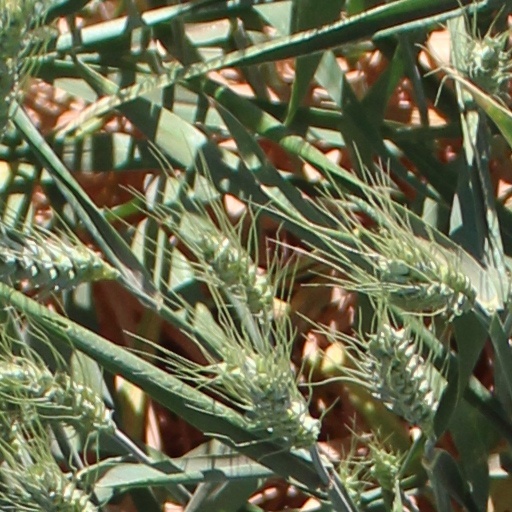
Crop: wheat